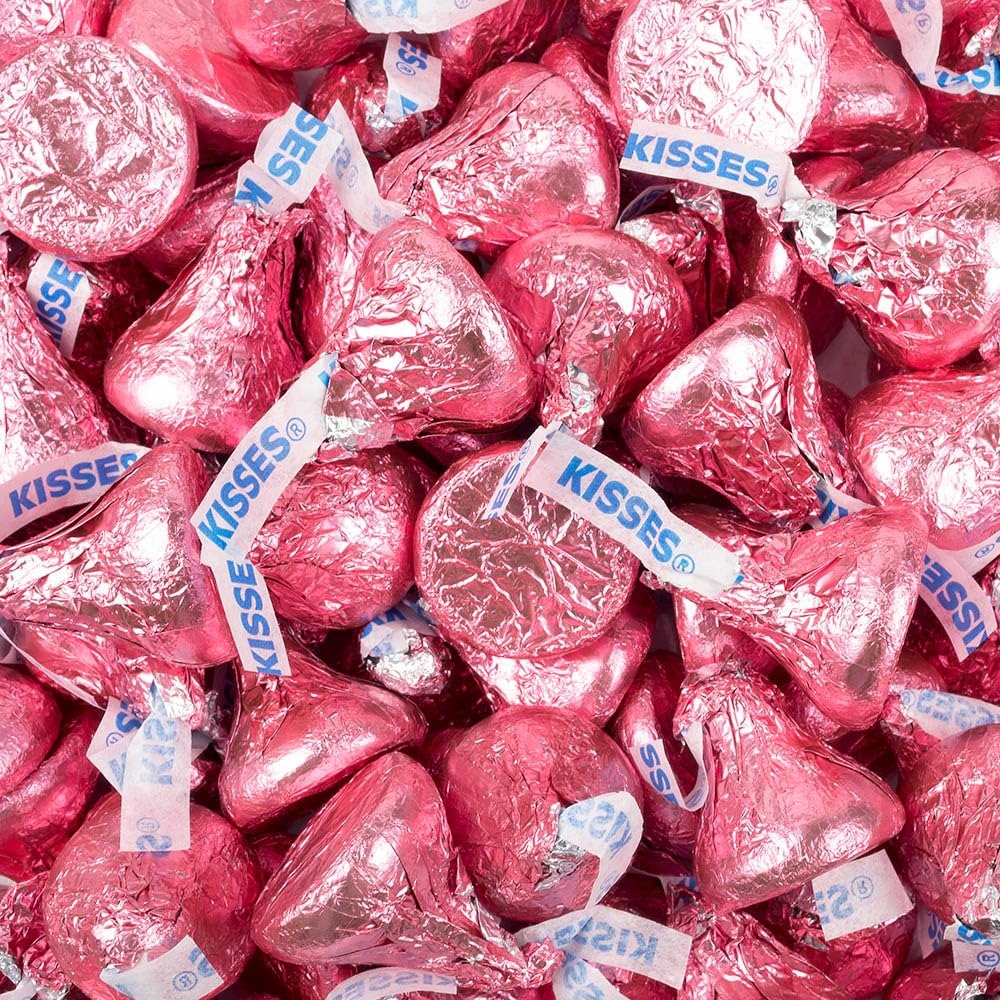
Item Name: Pink Foil Kisses Milk Chocolate Candy Plus Exclusive Free Kiss Stickers by Just Candy
Bullet Point 1: Pink foil wrapped chocolate kisses plus free exclusive Celebrate kiss stickers. Choose the size you need for your event.
Bullet Point 2: Ships in cold pack packaging: This candy item is heat sensitive and will ship with cool pack packaging as needed
Bullet Point 3: Add a personal touch to your event with these candy favors for gift bags, candy buffets, and treats.
Product Description: Celebrate with candy kisses! Add your personal touch to your Baby Shower, Gender Reveal, Birthday, Graduation, Anniversary, Communion or Holiday goodie bags, party favors or candy buffet with these custom Pink Solid Color Kisses with Our Free Exclusive Celebrate Kiss Stickers. Select between 90, 180, 270 or 360 pieces of Kisses. Candy orders ship with cold pack packaging as needed.
Value: 90.0
Unit: Count

Price: 29.99